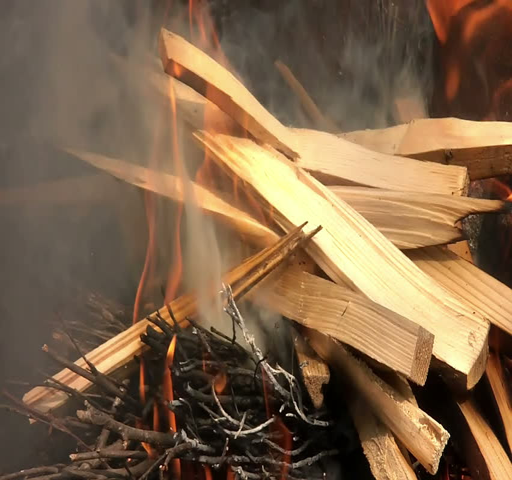
person and fire on a barbecue in slow motion